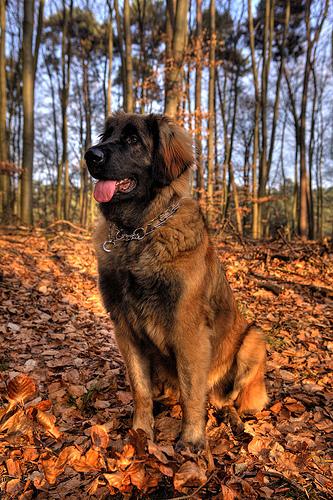
Breed: leonberger